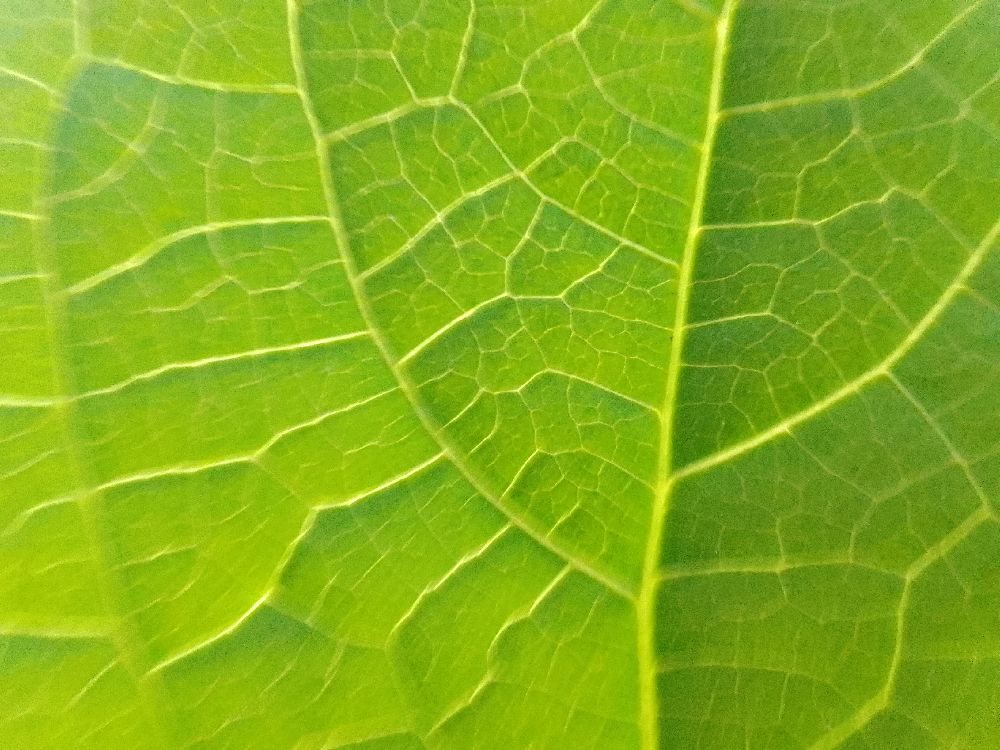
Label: healthy